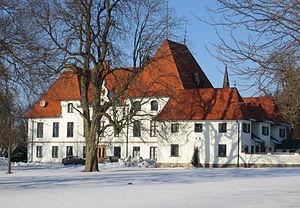
Cette liste non exhaustive répertorie les principaux châteaux en Suède.